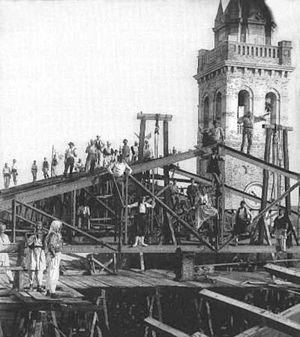
Cet article recense les cathédrales d'Albanie.